Alexander Vraciu

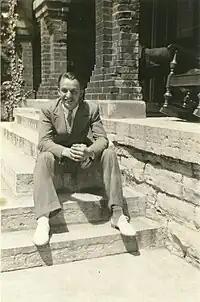
Vraciu at DePauw University

Vraciu was born in East Chicago, Indiana, on November 2, 1918, the second child and only son of Alexandru Sr. and Maria (née Tincu) Vraciu. Vraciu's parents immigrated from Transylvania, Romania at the turn of the century; Alexandru Sr. was born in Poiana Sibiului, while his mother was from Sebeș. Both settled in East Chicago, where they met and were married. When Alex was seven or eight years old, the family traveled to Transylvania for a brief residence, his parents hoping that the experience would immerse their children in the culture. Afterward, the family returned to Indiana, where Vraciu resumed his education, graduating from East Chicago's Washington High School in 1937.